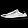
Label: Sneaker